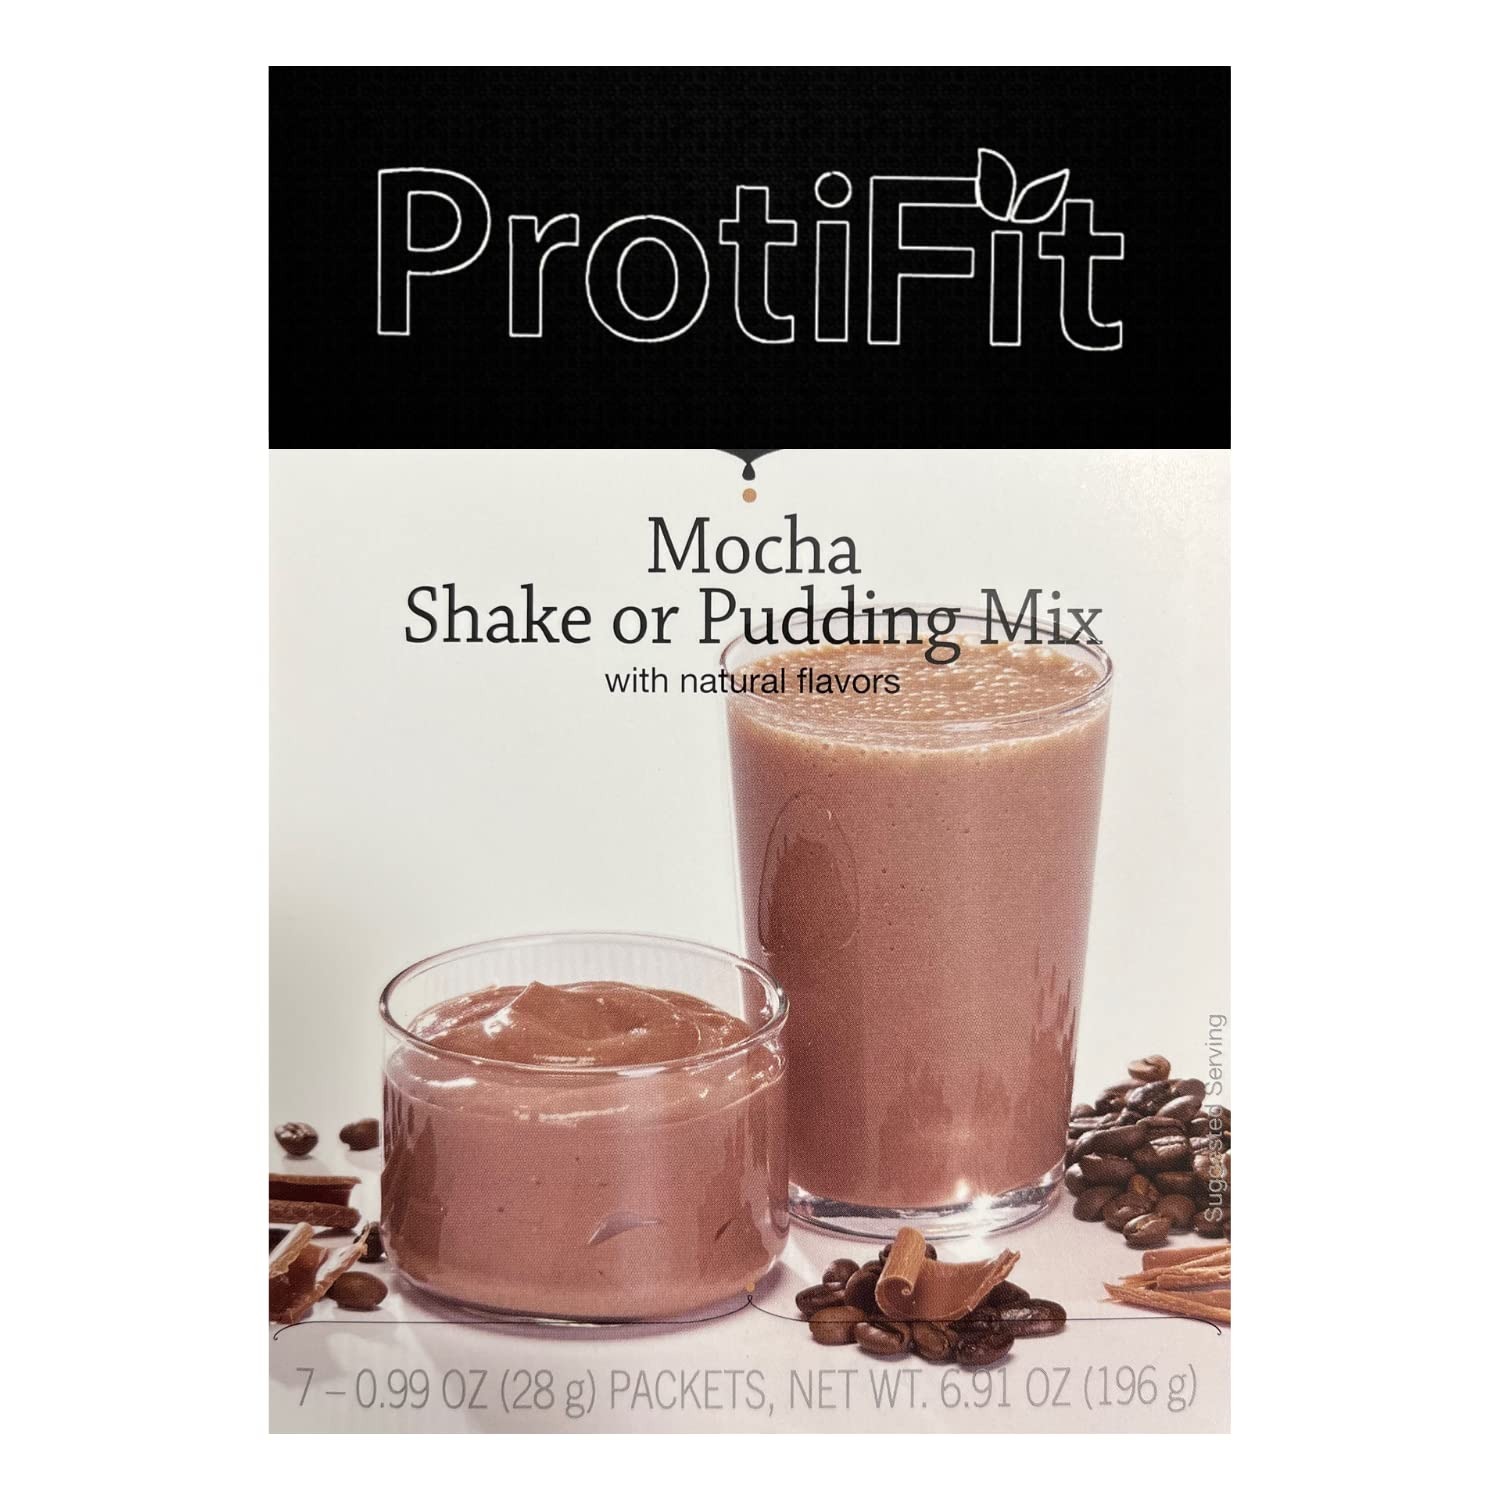
Item Name: PROTIFIT - High Protein Pudding/Shake Mix, 15g Protein, Low Calorie, Low Fat, Low Carb, Aspartame Free, Idea Protein Compatible, Meal Replacement, 7 Servings Per Box (Mocha)
Bullet Point 1: GREAT TASTING PROTEIN POWDER - Our nutritious keto high protein mocha shake or pudding tastes so good that you will have to double check the label. With only 100 calories and 4 net carbs you enjoy guilt free knowing that you made the healthy choice!
Bullet Point 2: PROTEIN PACKED - Each serving of our delicious gluten free mocha pudding or shake, is loaded with 15g of protein and 3g of dietary fiber. Just a single serving will help you feel more full and reduce hunger cravings throughout the day. It also makes a great snack for athletes returning from a workout. The high protein content is great for recharging and rebuilding muscle.
Bullet Point 3: MEAL REPLACEMENT PUDDING OR SHAKE - With 20 vitamins and minerals you will have the required nutrients to help yourself feel energized all day. The mocha pudding or shake is the perfect meal replacement for weight loss. Each serving is also keto friendly, gluten free, and a bariatric surgery must have, making it a perfect addition to any weight loss diet.
Bullet Point 4: CONVENIENT PACKAGING - Each box contains 7 individual servings of pudding or shake mix making it easy to bring on the go to work, school, or even a workout. Forget the giant protein canisters and add this to your 100 calorie snack pack. Just add water and shake or stir and you’ll be ready to enjoy.
Bullet Point 5: TRUSTED BRAND: PROTIFIT is committed to providing highly nutritional products that are supported by hospitals, physicians and clinics all over the country.
Product Description: <p><b>PROTIFIT - High Protein Mocha Shake Or Pudding</b></p><p>The high protein mocha shake or pudding by PROTIFIT tastes great and is a great addition to any weight loss regiment.&nbsp; With only 100 calories and 4 net carbs, you can enjoy guilt free knowing that you made a healthy choice.&nbsp; With 15g of protein and 3g of dietary fiber you will feel more full for longer.&nbsp; With 20 vitamins and minerals you will have the required nutrients to help yourself feel energized all day.&nbsp; The mocha pudding or shake is the perfect meal replacement for weight loss.&nbsp;&nbsp;</p><p><b>Ingredients:&nbsp;</b></p><p>Protein Blend (calcium caseinate, sodium caseinate), dextrin, cocoa powder (processed with alkali), nonfat dry milk, fructose, sunflower oil, corn syrup solids, salt magnesium phosphate, natural flavors, carrageenan, dipotassium phosphate, vitamins and minerals ( ascorbic acid, ferrous fumarate,I-alpha tocopheryl acetate, niacinamide, zinc oxide, potassium iodide, vitamin A palmitate, manganese sulfate, phytonadione, copper gluconate, cholecalciferol, pyridoxine hydrochloride, d-calcium pantothenate, sodium selenite, thiamin mononitrate, sodium molybdate, riboflavin, chromium chloride, biotin, folic acid, cyanocobalamin), mono- and diglycerides, sunflower lecithin, sucralose (non-nutritive sweetener), tricalcium phosphate, soy lecithin, tocopherols.</p><p><i>Contains: Soy, Milk</i></p><p><i>May contain: Wheat, Egg, Peanuts, Tree Nuts&nbsp;</i></p><p><b>Directions:</b></p><p>For a shake: Add contents of one pack to a large glass (10 oz).&nbsp; Add 8 ounces of cold water.&nbsp; Stir thoroughly and drink.&nbsp;</p><p>For a pudding: Add contents of one pack to a small cup.&nbsp; Add 3 to 4 ounces of cold water.&nbsp; Mix with a spoon until smooth and eat.&nbsp;&nbsp;&nbsp;</p>
Value: 7.0
Unit: Ounce

Price: 14.99